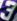
Number: 3